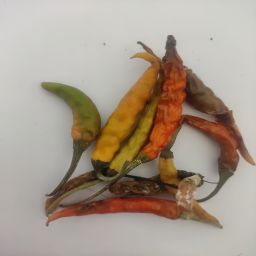
Crop: Chile Pepper
Quality: Damaged